Via Dolorosa

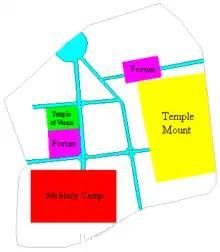
The main roads—the cardines (north-south) and decumani (east-west)—in Aelia Capitolina. The is the northern decumanus

This negotiation of stations, between the European imagination and the physical site would continue for the next six centuries. Only in the 19th century was there general accord on the position of the first, fourth, fifth, and eighth stations. Ironically, archaeological discoveries in the 20th century now indicate that the early route of the on the Western hill was actually a more realistic path.